United States vehicle emission standards

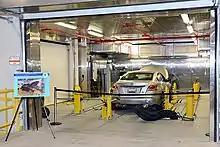
A representative dynamometer-based emissions test station

For model years prior to 1996, emissions tests were performed using a chassis dynamometer-based test; The vehicle is driven so that the wheels of its main driven axle (front or rear) sit atop the dynamometer rotors, when then are unlocked to rotate freely. A special collections line is attached to the tailpipe, and simulated airflow is pushed across the engine to simulate vehicle movement. The test operator then presses the accelerator of the car through a fixed test schedule: the acceleration from the engine translates to force and torque that are measured through the dynamometer, simultaneously mapped against analysis of the emissions from the tailpipe. After completion of the schedule, the computerized system calculates the emissions from the car and determines if it meets the appropriate specification for its model year.